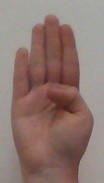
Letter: kaaf